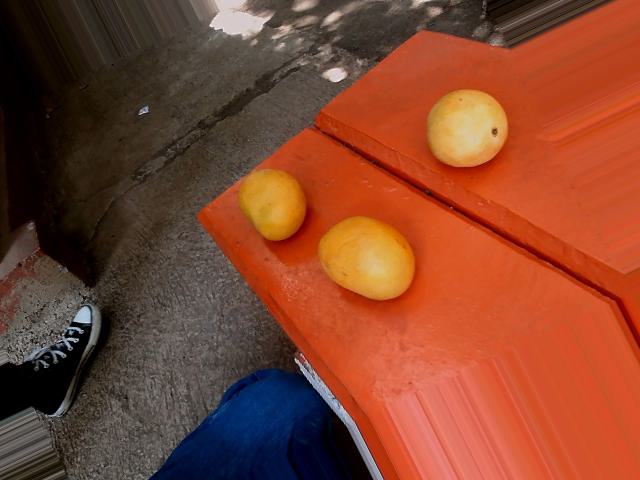
Label: Ripe_Mango